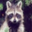
Label: raccoon